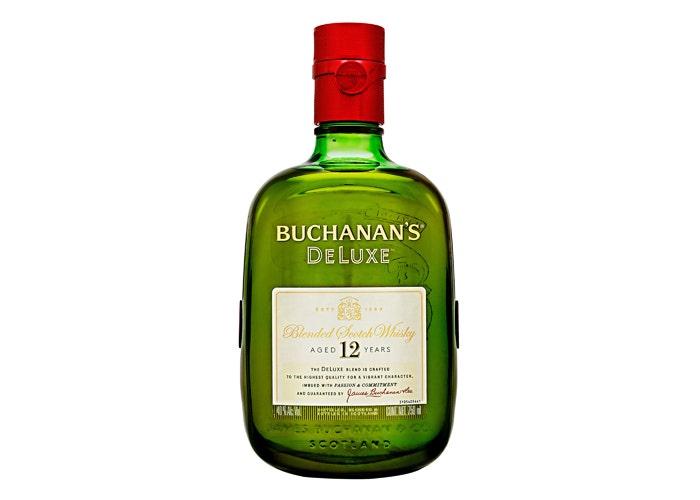
A Buchanans Years whiskey in a 12-milliliters glass bottle